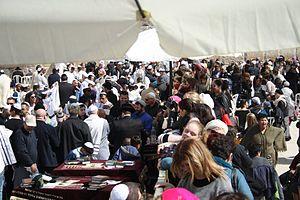
Une mekhitsa est une séparation instituée par la loi juive ou Halakha.